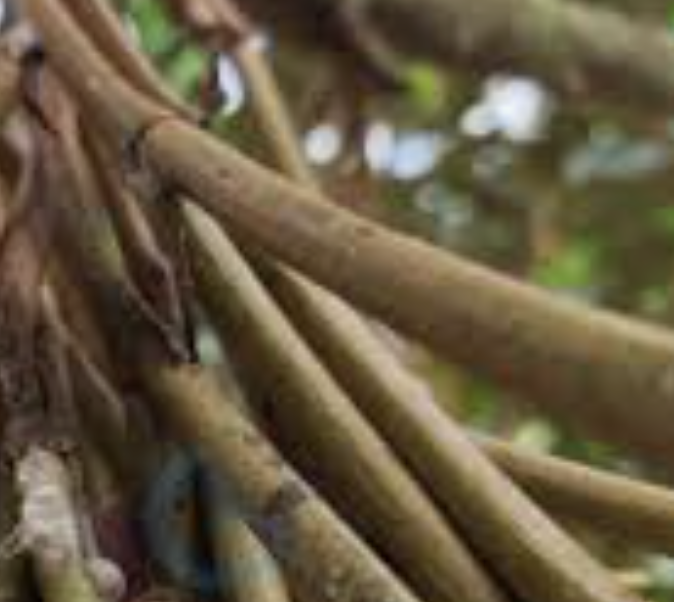
Label: sooty_mold